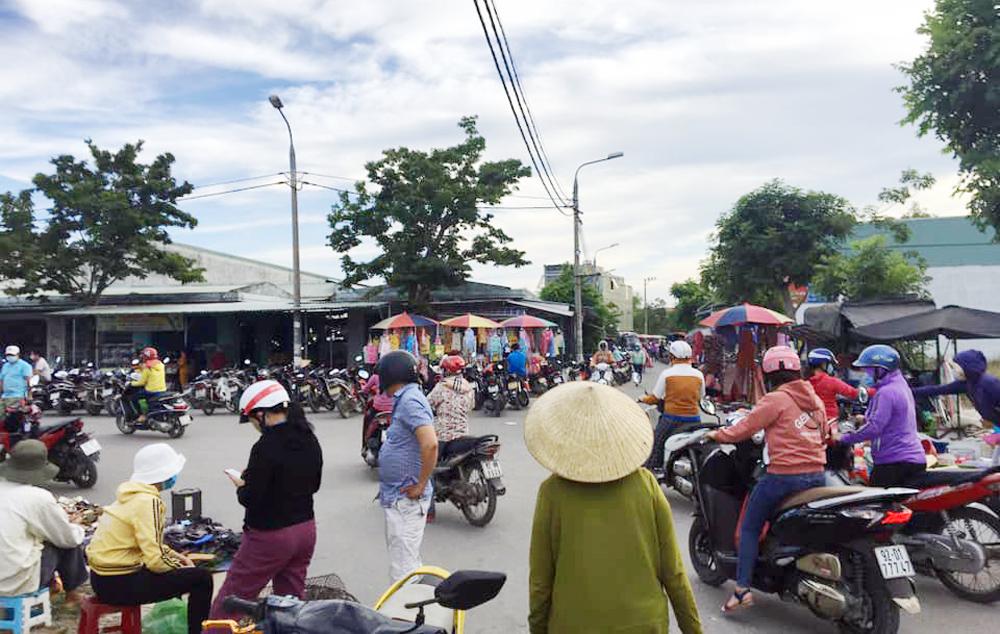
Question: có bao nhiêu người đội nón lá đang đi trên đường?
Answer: có một người đang đội nón lá đang đi trên đường